Satabdi Roy

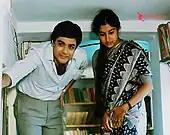
Prosenjit Chatterjee and Roy in a sequence in "Atanka" (1986)

Roy made her film debut opposite Prosenjit Chatterjee in Tapan Sinha's much acclaimed Bengali film "Atanka" (1986), which earned her the BFJA Award for Best Actress in a Supporting role in 1987. Earlier, she had worked in a film called "Tina", directed by Dinen Gupta, but it was never released. She rose to stardom after she acted opposite Tapas Paul in Tapan Saha's "Amar Bandhan" (1986).